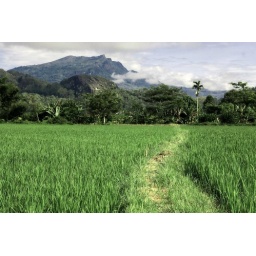
Rice field and mountain near Rantepao, Sulawesi, Indonesia